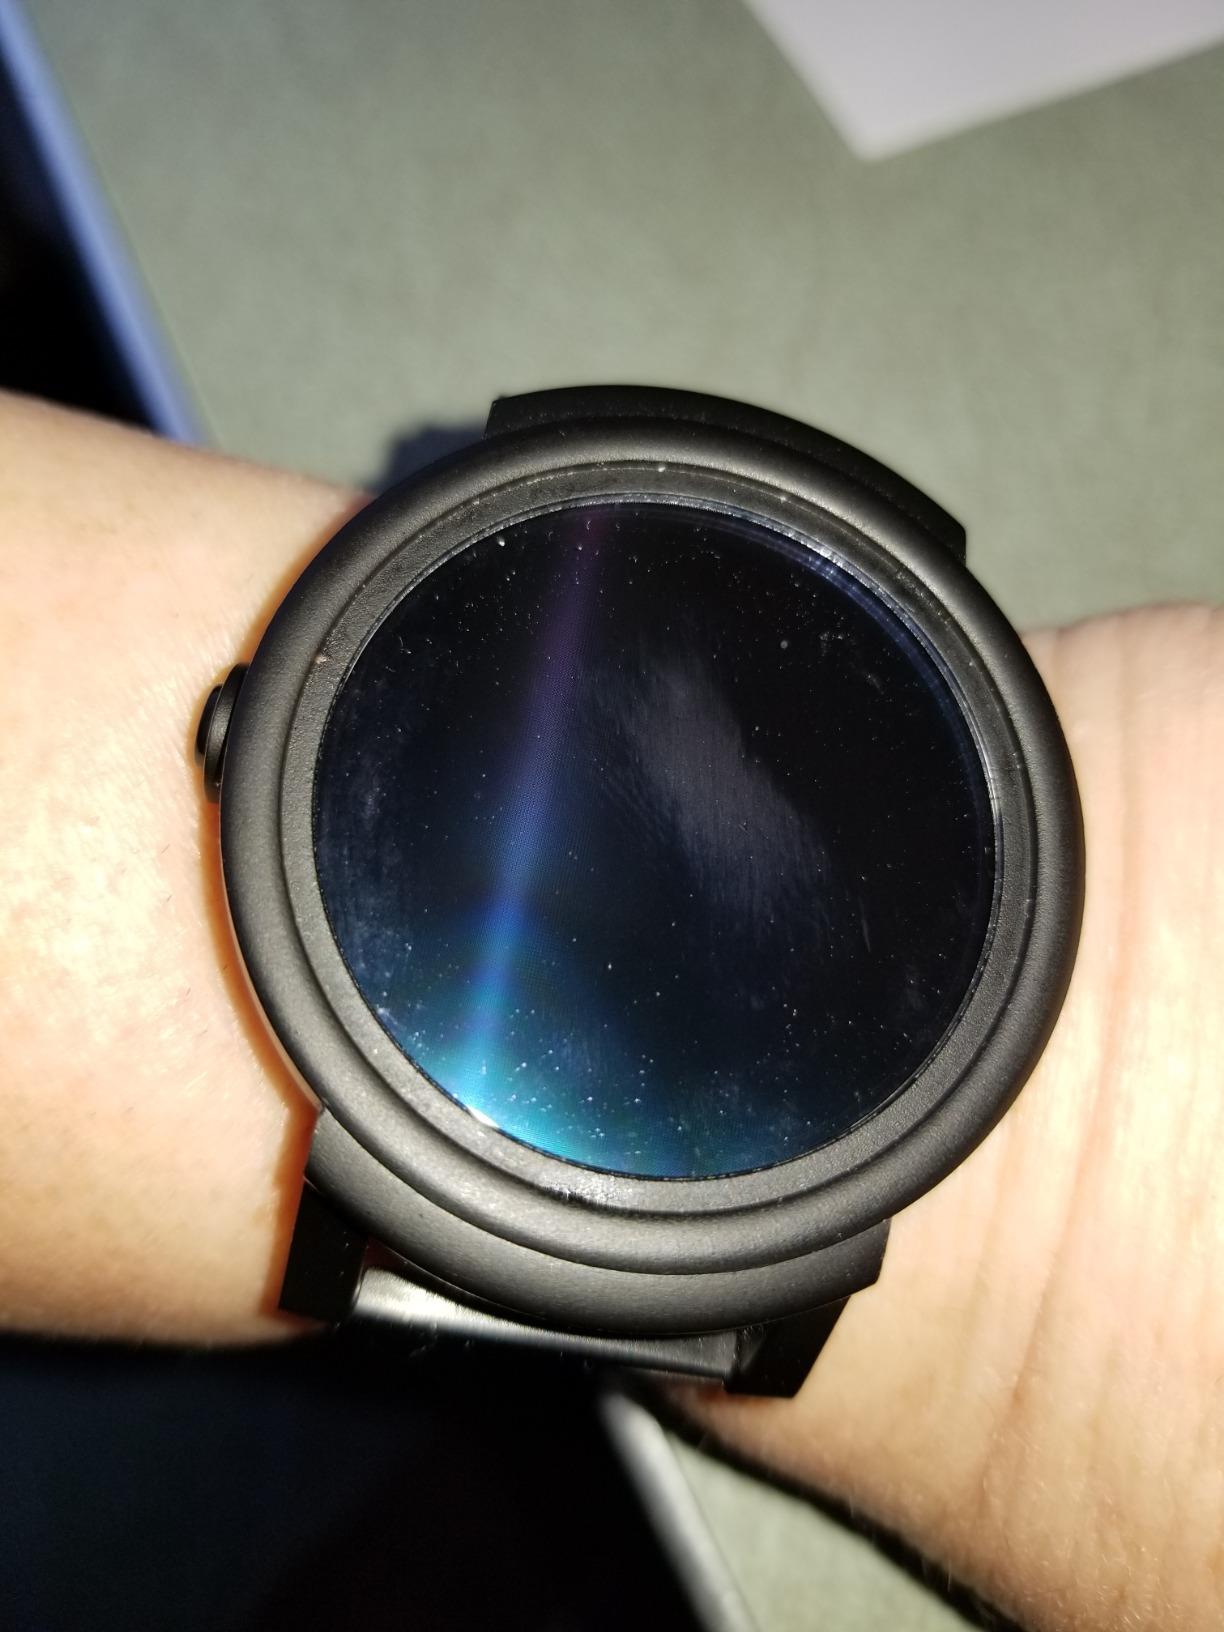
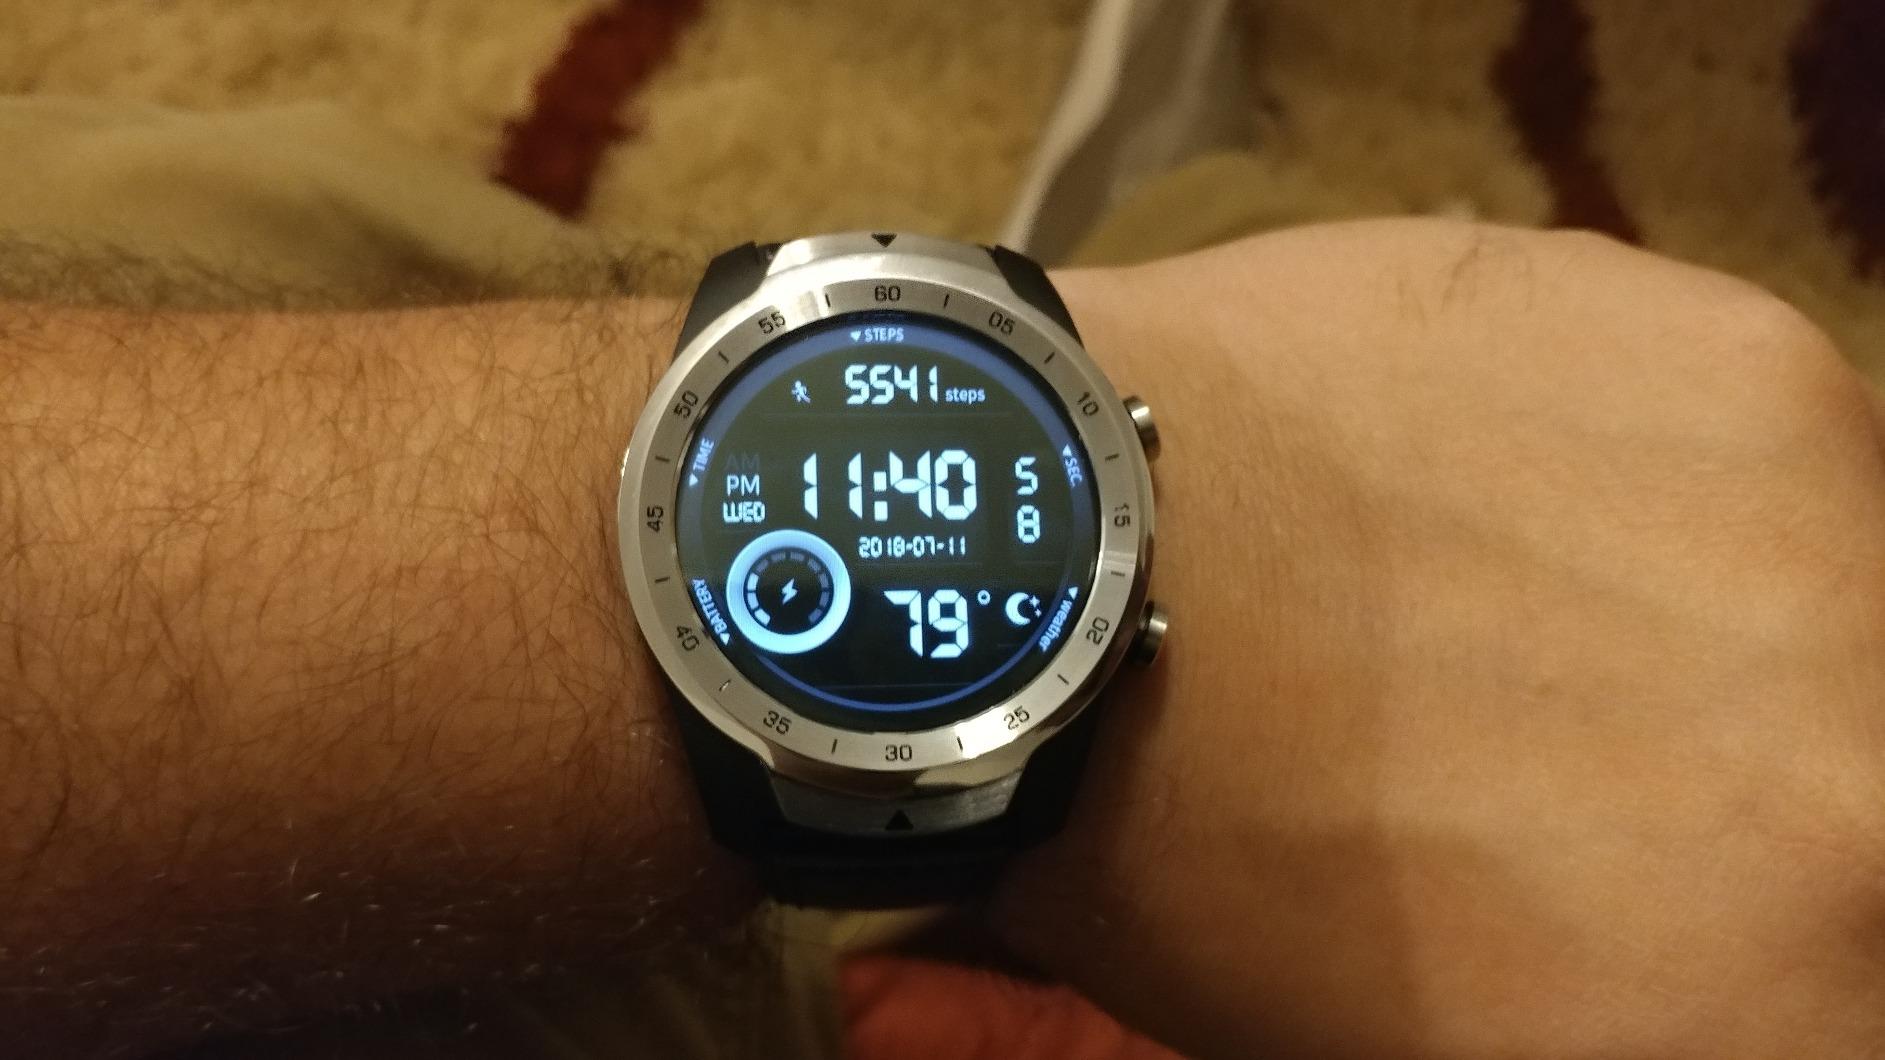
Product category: smartwatch
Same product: no